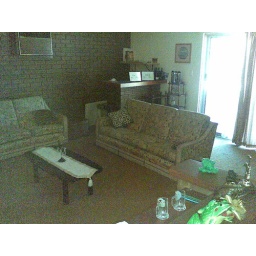
Looking down from the entry. Eventually I will render the brick wall in here and remove the (completely useless) bar in the corner.